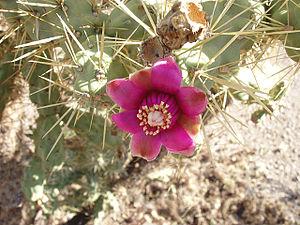
Cylindropuntia fulgida, aussi nommé Opuntia fulgida, est un cactus originaire du sud de l'Amérique du Nord